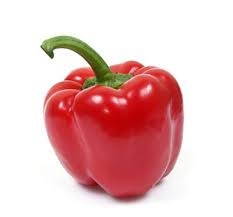
Label: capsicum